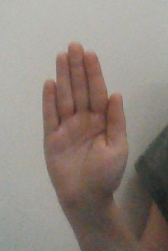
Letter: seen